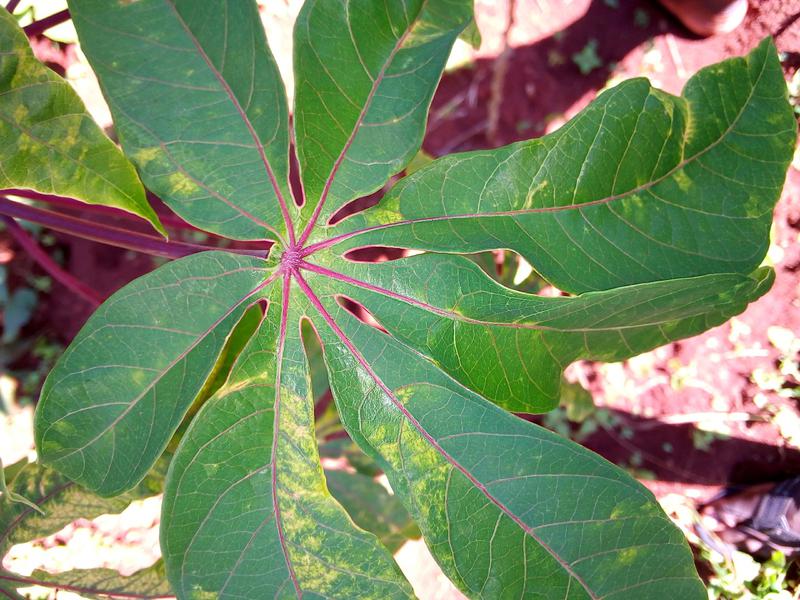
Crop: cassava
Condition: mosaic_disease